Purdy and Henderson

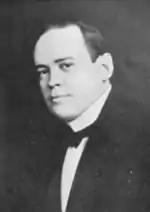
Lightner Henderson

Henderson worked in 1890 for an engineering firm in Cleveland, OH. Purdy and Henderson incorporated in 1901. After incorporation, Henderson became the President of the corporation from 1901-1915. Purdy and Henderson worked on several buildings on the Eastern US, and on projects in San Francisco, CA, and Seattle, WA. In about 1900, Purdy and Henderson had offices in New York City, Boston, MA, Chicago, IL, Havana, Cuba and Seattle, WA.